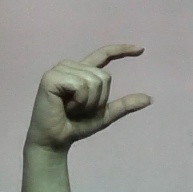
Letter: dal